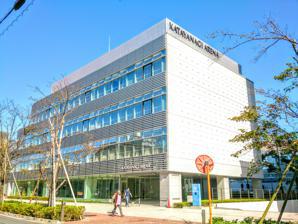
Building: Katayanagi Arena
Country: Japan
Year built: 2016
Event venue in Tokyo, Japan Katayanagi Arena 片柳アリーナ Full name Katayanagi Arena Location Ōta, Tokyo , Japan Public transit Japan Railway Kamata Station Owner Nippon Engineering College Operator Nippon Engineering College Capacity 4,000 Construction Opened October 19,  2016 Construction cost Tenants Earth Friends Tokyo Z B.League playoff B.League U15 Championship Nippon TV Website http://www.neec.ac.jp/kamata/facility/new_facility/ Katayanagi Arena is an event venue in Tokyo , Japan . It is located in the basement of a building of the Nippon Engineering College [ ja ] . It is used not only by the college but also for public events including basketball matches, concerts and TV programs. Basketball team Earth Friends Tokyo Z of Japans's B.League plays games there. Amongst the television programs recorded in the arena are the National High School Quiz Championship and NTV 's entertainment shows Kasou Taishou and Singing King (ja) . Facilities Main arena - 2,800 m 2 Satellite view References